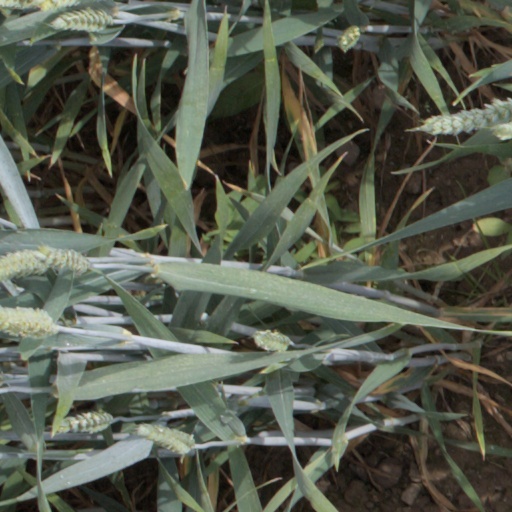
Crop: wheat